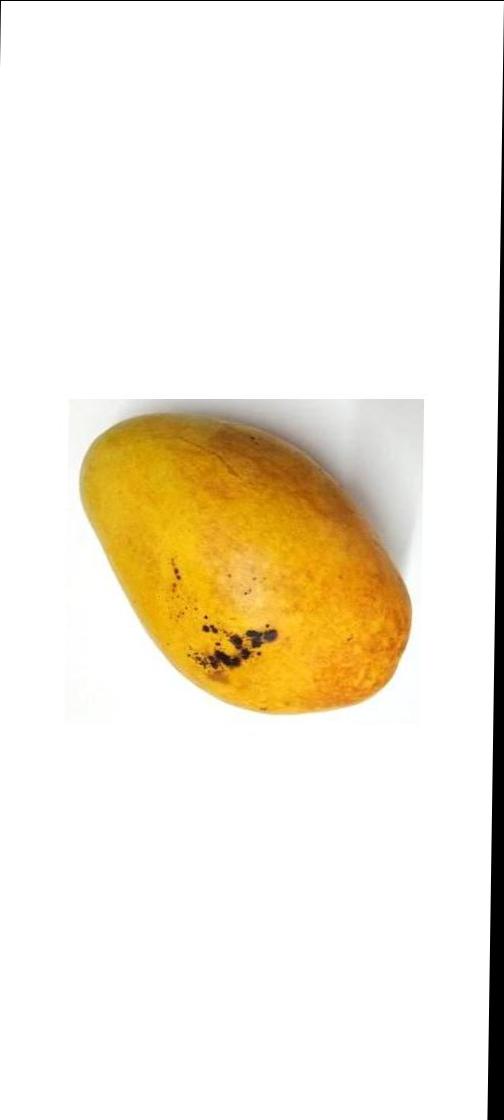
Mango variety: Bari-11